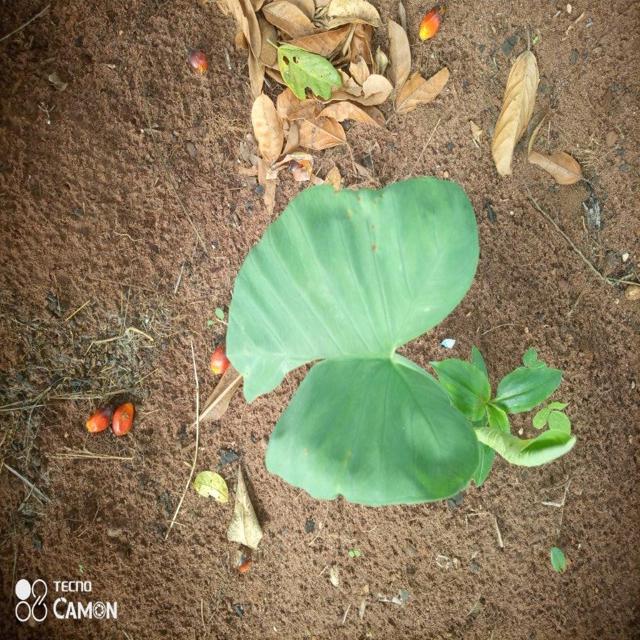
Label: Healthy